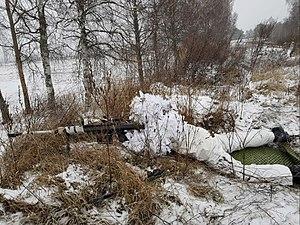
Une ghillie suit est un vêtement de camouflage utilisé par les tireurs d'élite ou les chasseurs ou même les photographes animaliers afin de se dissimuler et se fondre dans l'environnement immédiat.